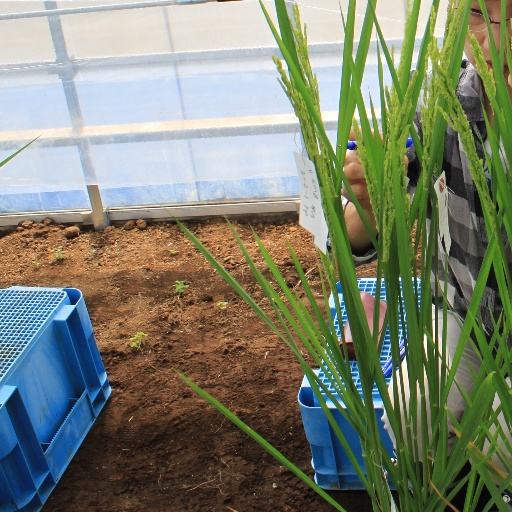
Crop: rice